Arnan Azaryahu

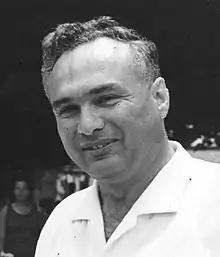
Arnan Azaryahu

Arnan "Sini" Azaryahu (26 June 1917 – 26 November 2008) was a long-time political insider within the Israeli government, where he served as a trusted aide and confidant to Minister Yisrael Galili, a close ally and advisor to Israeli prime minister Golda Meir.